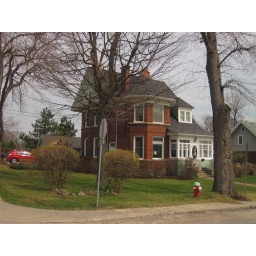
Ancient building and old style houses in the Old City of Niagara Falls (Canada, 2010)